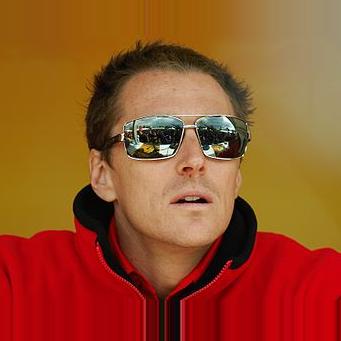
Age: 31